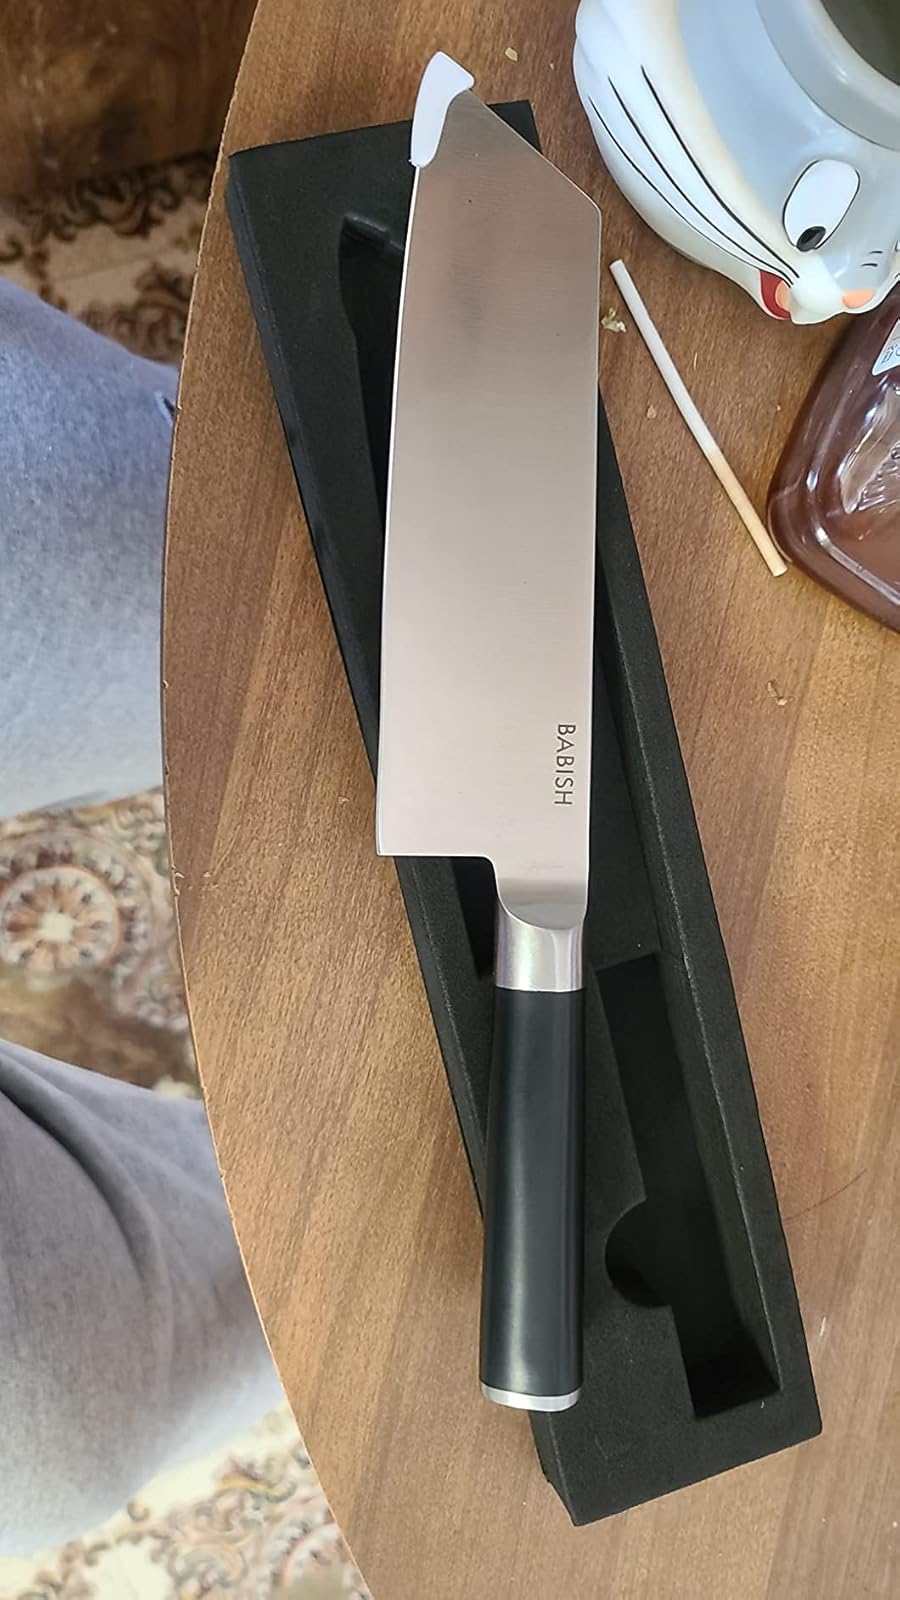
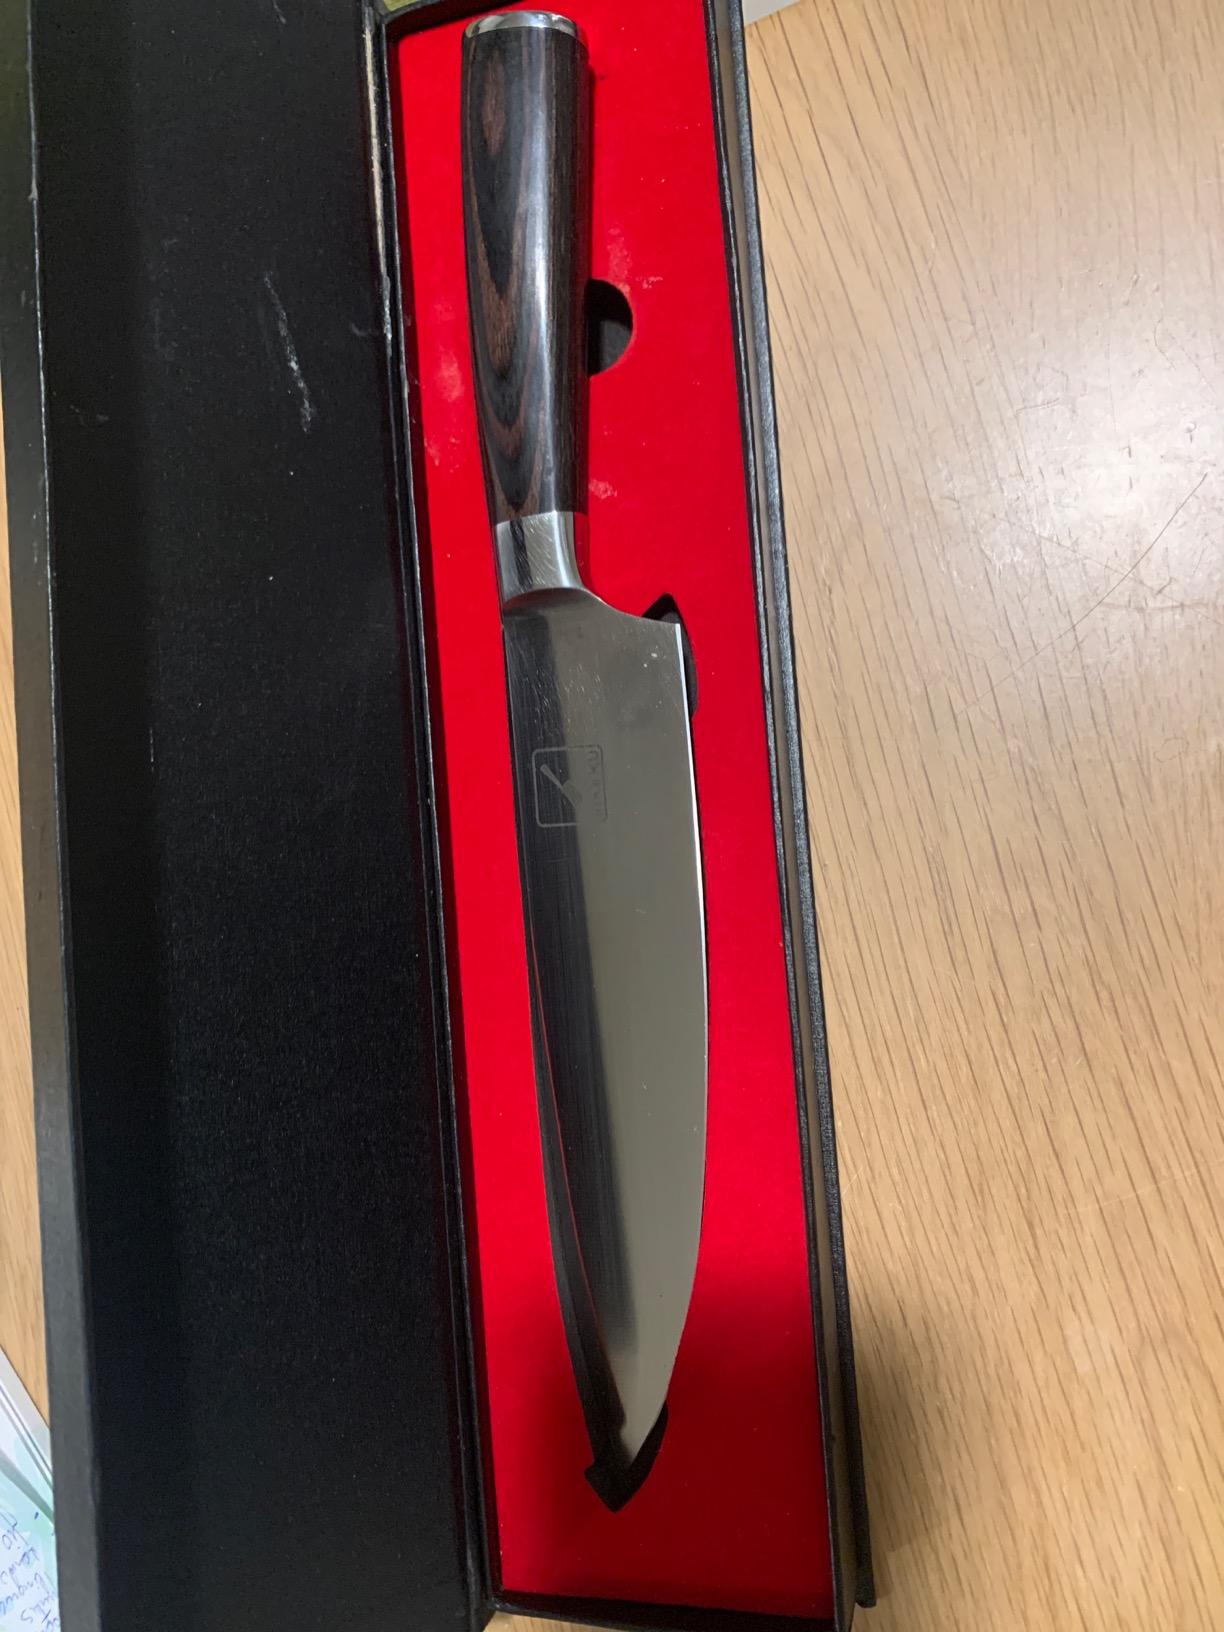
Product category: items_knife
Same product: no